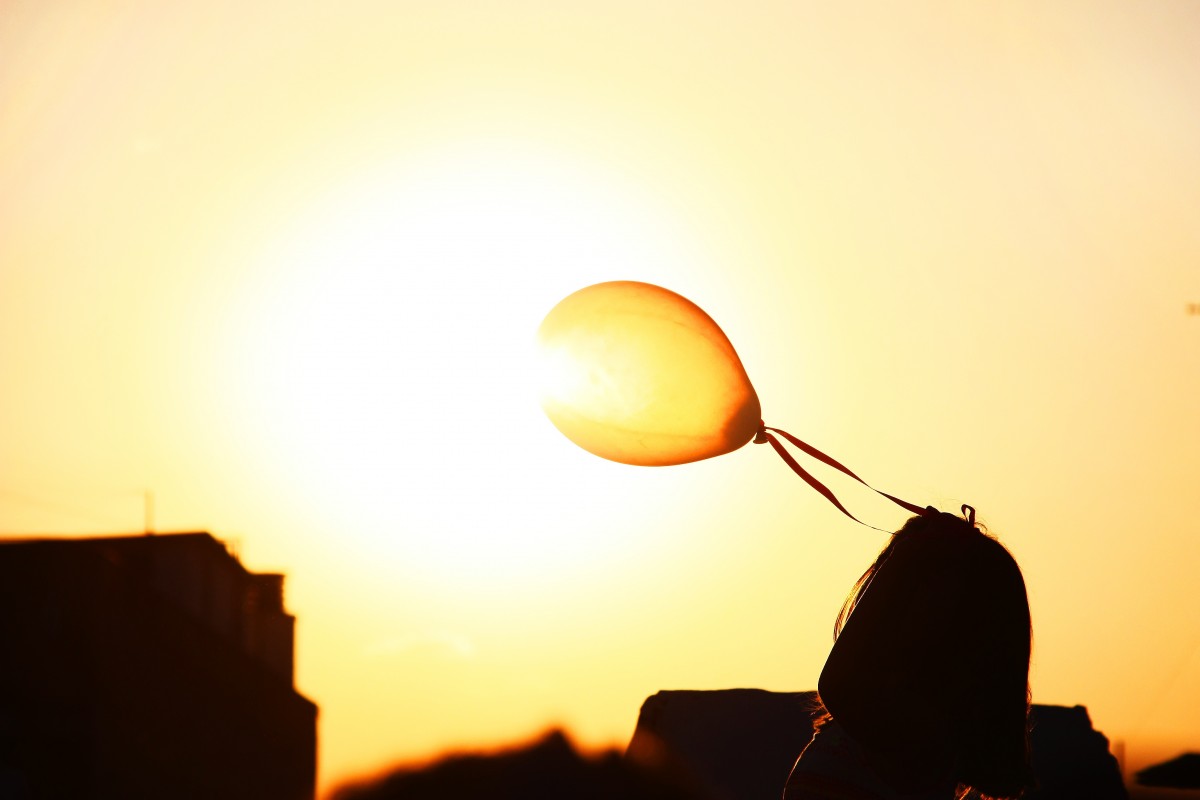
Tags: sky, sun, sunrise, sunset, sunlight, morning, hot air balloon, dawn, aircraft, dusk, evening, color, street light, yellow, lighting, light fixture, shape